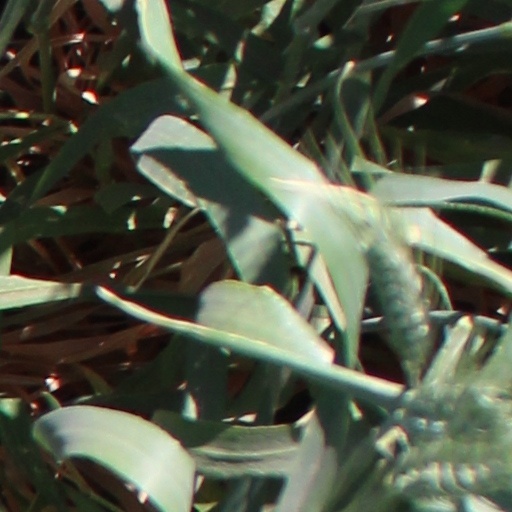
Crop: wheat